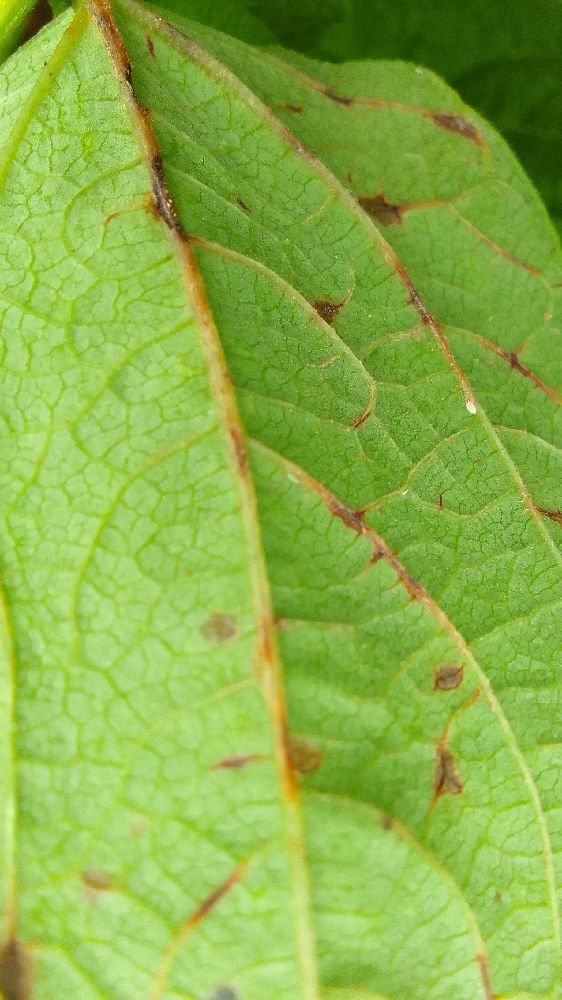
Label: anthracnose